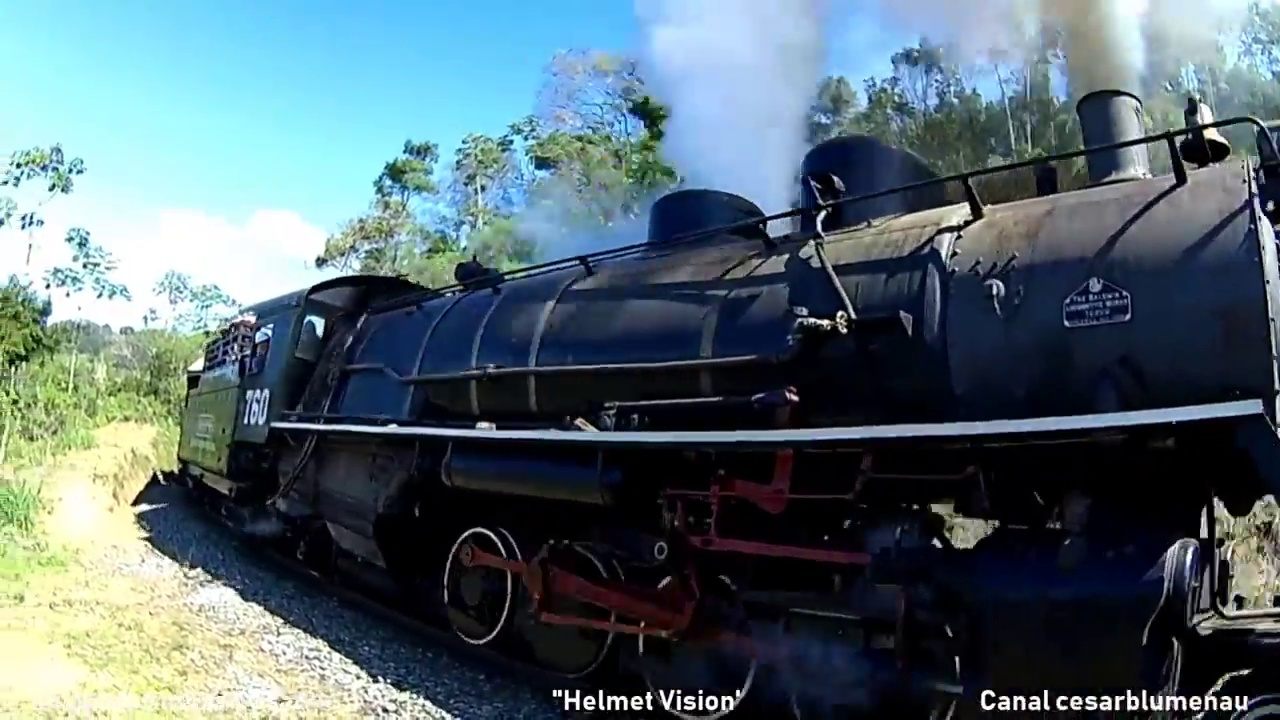
Fire: no
Smoke: yes